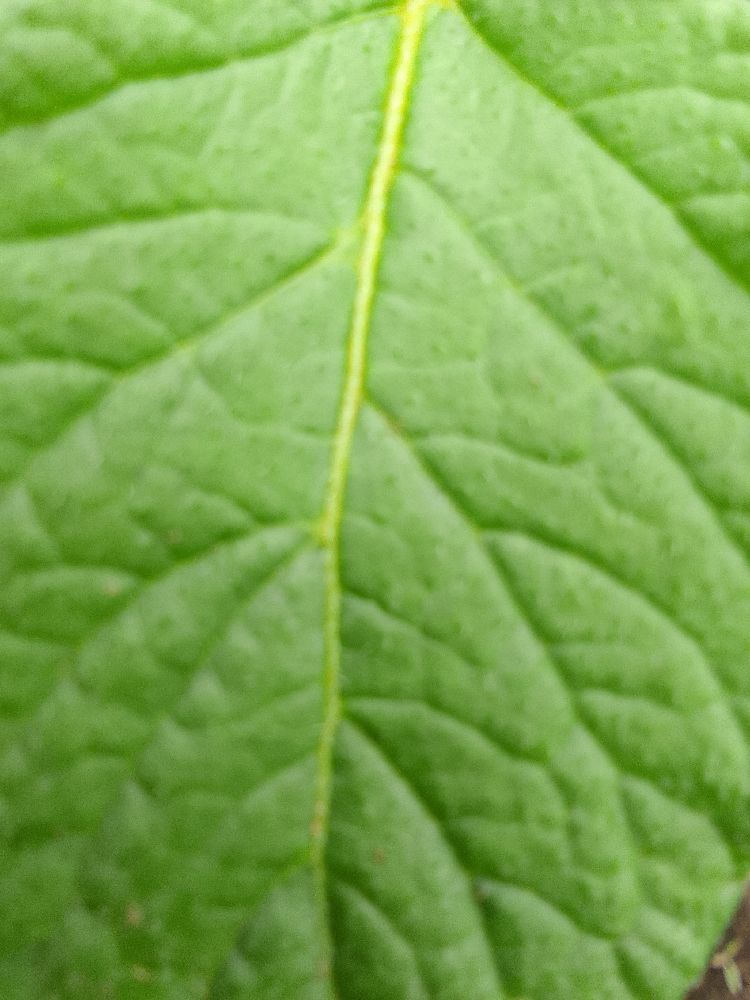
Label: Healthy